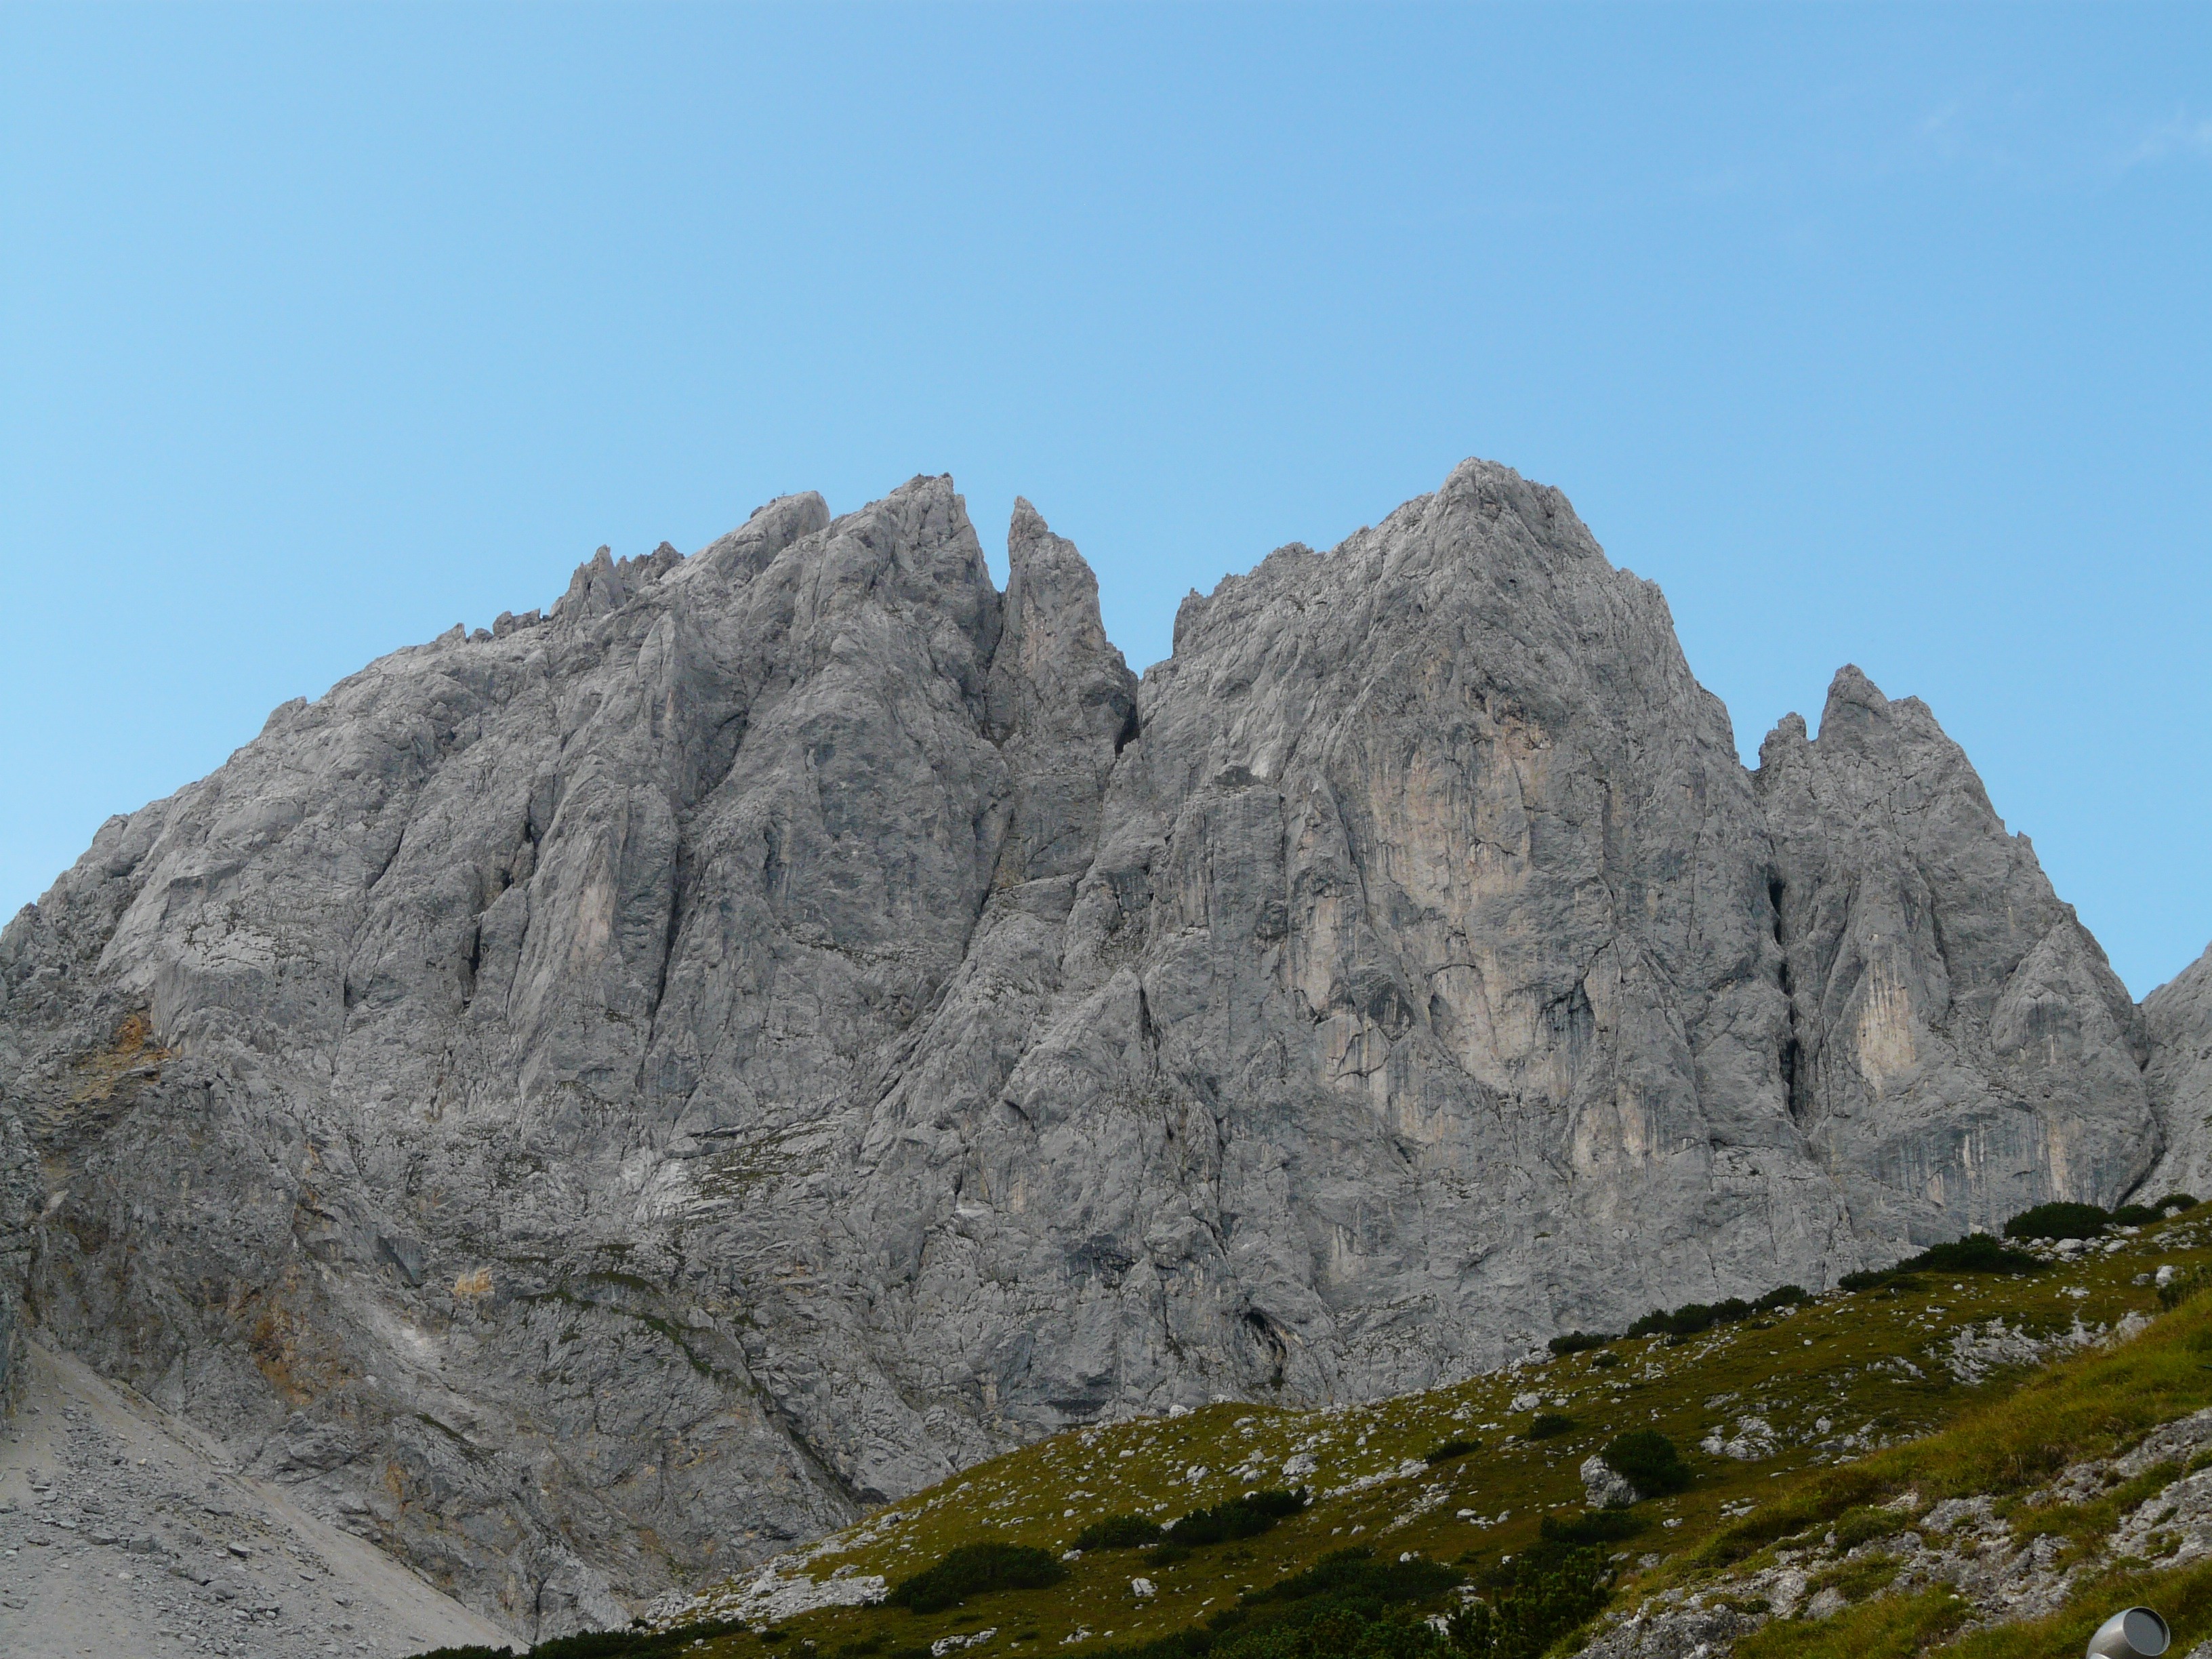
rock, mountain, hill, valley, mountain range, formation, cliff, alpine, terrain, material, ridge, summit, geology, mountains, alps, badlands, plateau, fell, wadi, landform, mountain pass, wilderkaiser, highest peak, ellmauer halt, geographical feature, mountainous landforms